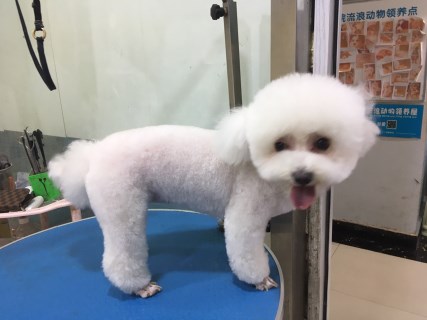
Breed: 3083-n000117-Bichon_Frise